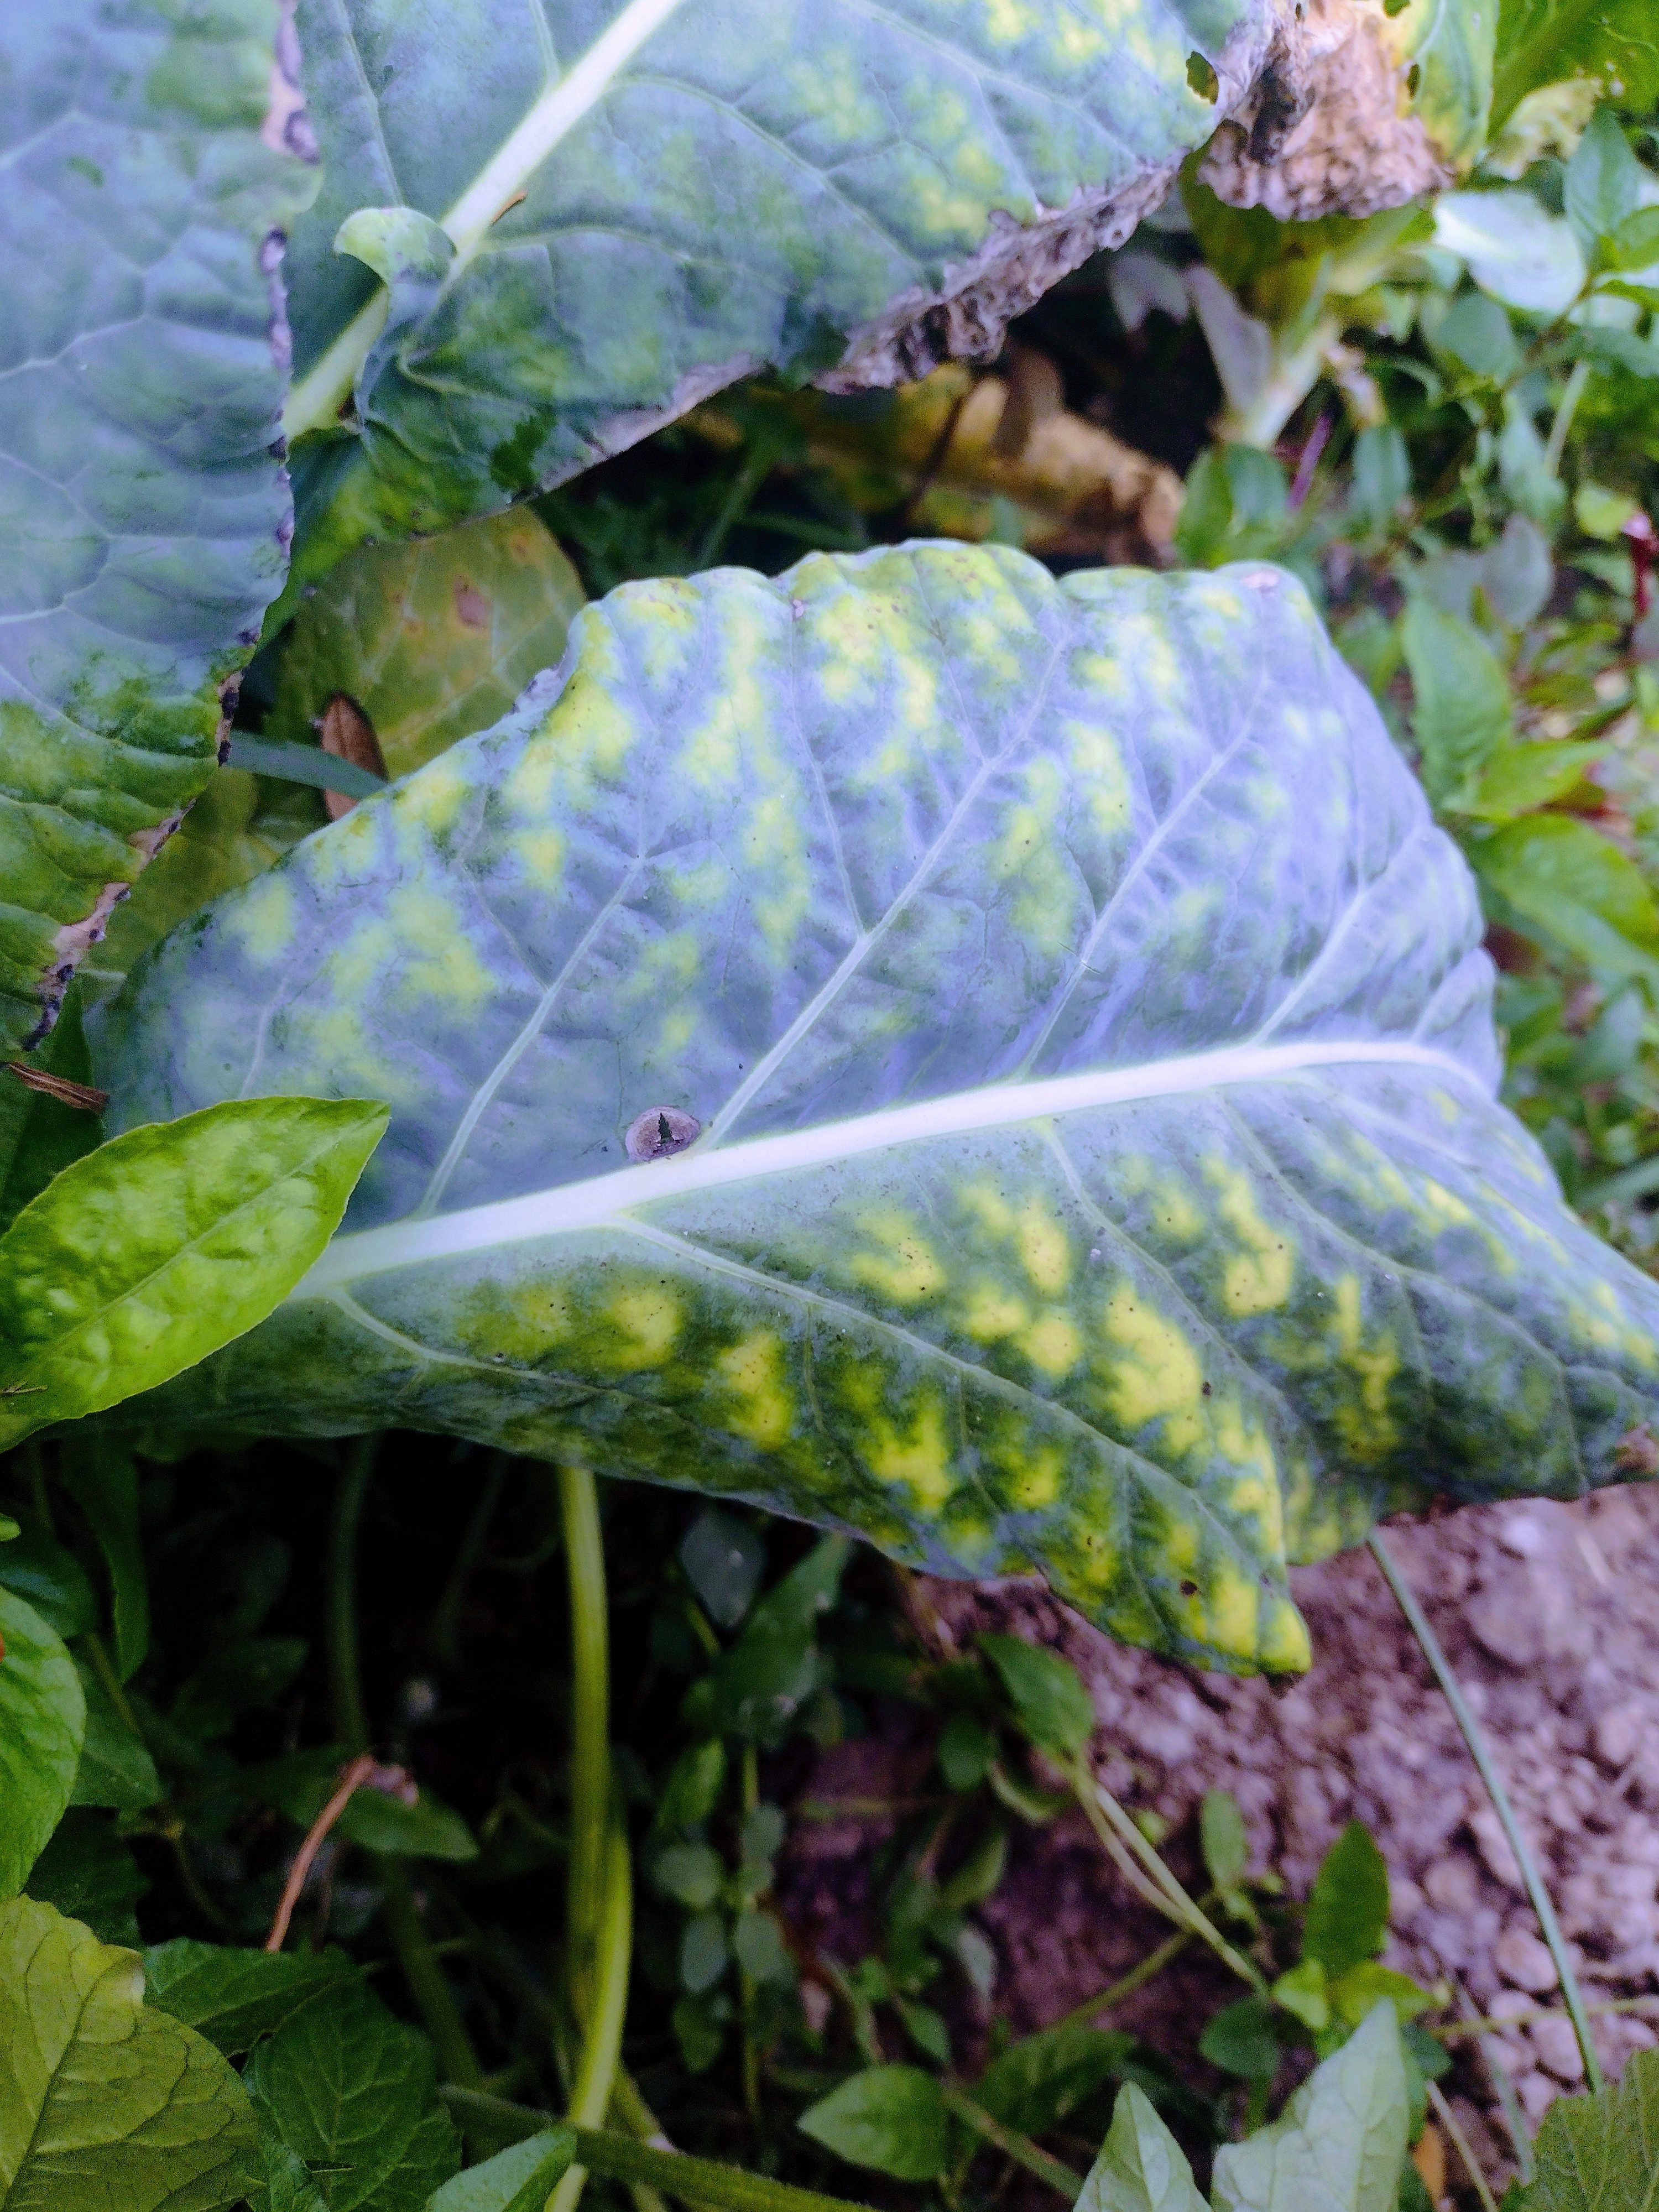
Label: Downy Mildew